Tomb of Safdar Jang

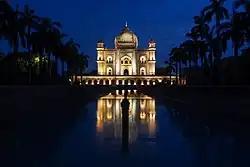
View of the tomb illuminated at night

The structure was constructed in 1754 in the late Mughal architecture style